Alexander Isak

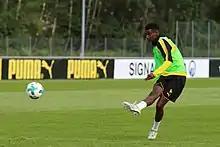
Isak training with Borussia Dortmund in 2017

On 3 May 2016, Isak signed his first professional contract through the end of the 2018 season, having impressed in his first few games, and establishing himself as a first-team regular. Between matchdays 8 and 9, head coach Alm was sacked, but Isak was confirmed in the line-up by new manager Rikard Norling.